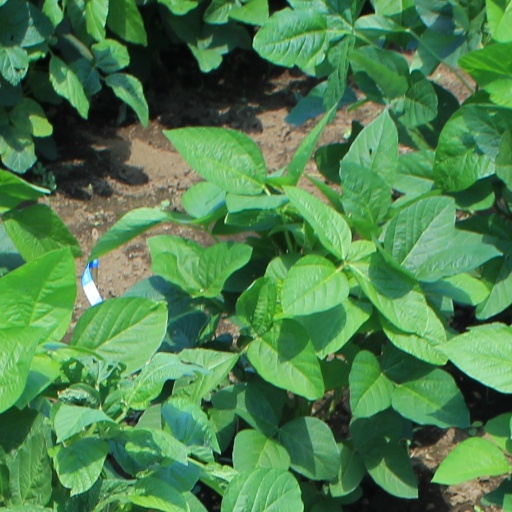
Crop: soybean